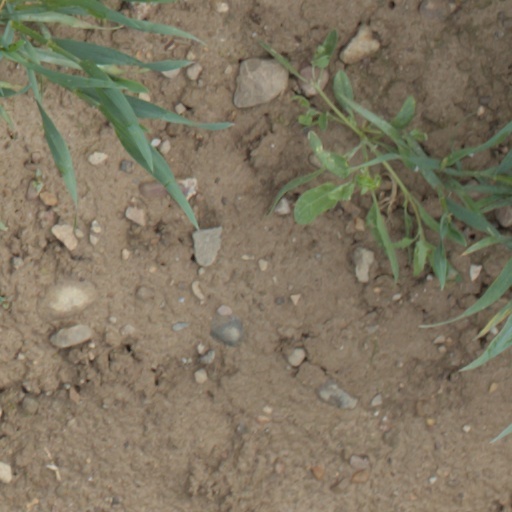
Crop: wheat